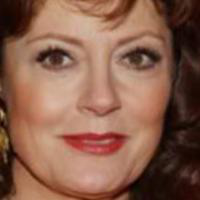
Age group: age 56-65